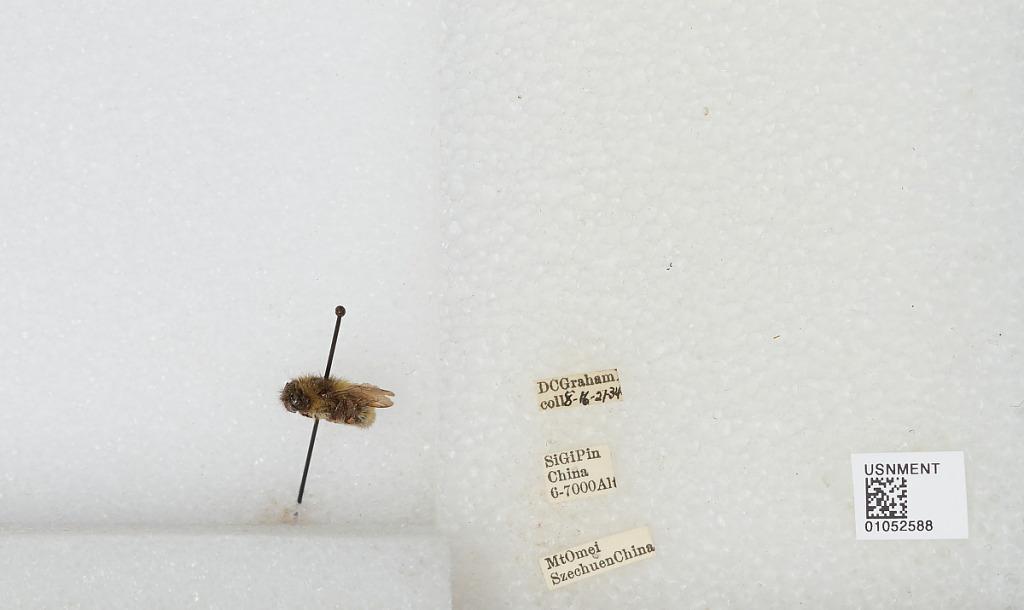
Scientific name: Bombus sp.
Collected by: D. Graham
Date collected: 1934-8-16
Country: China
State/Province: Sichuan
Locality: Si Gi Pin Mt Emei